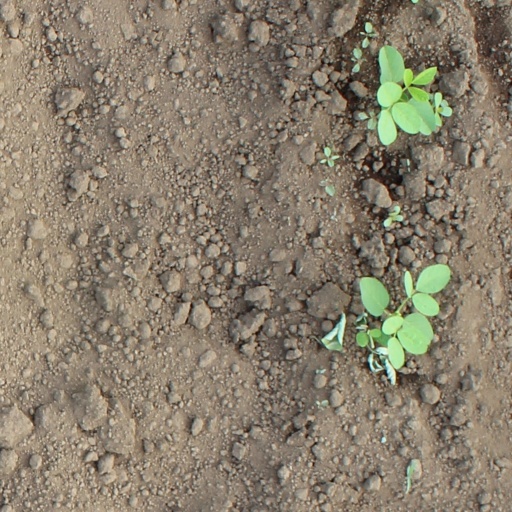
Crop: soybean